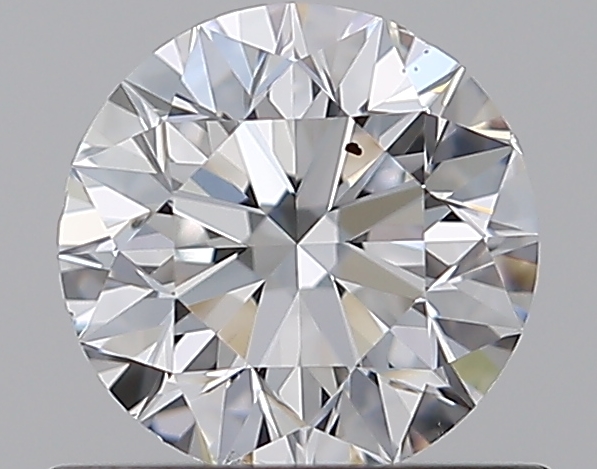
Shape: round
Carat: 0.7
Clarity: SI1
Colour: D
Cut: EX
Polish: EX
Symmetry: EX
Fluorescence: N
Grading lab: GIA
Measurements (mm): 5.61 x 5.64 x 3.57